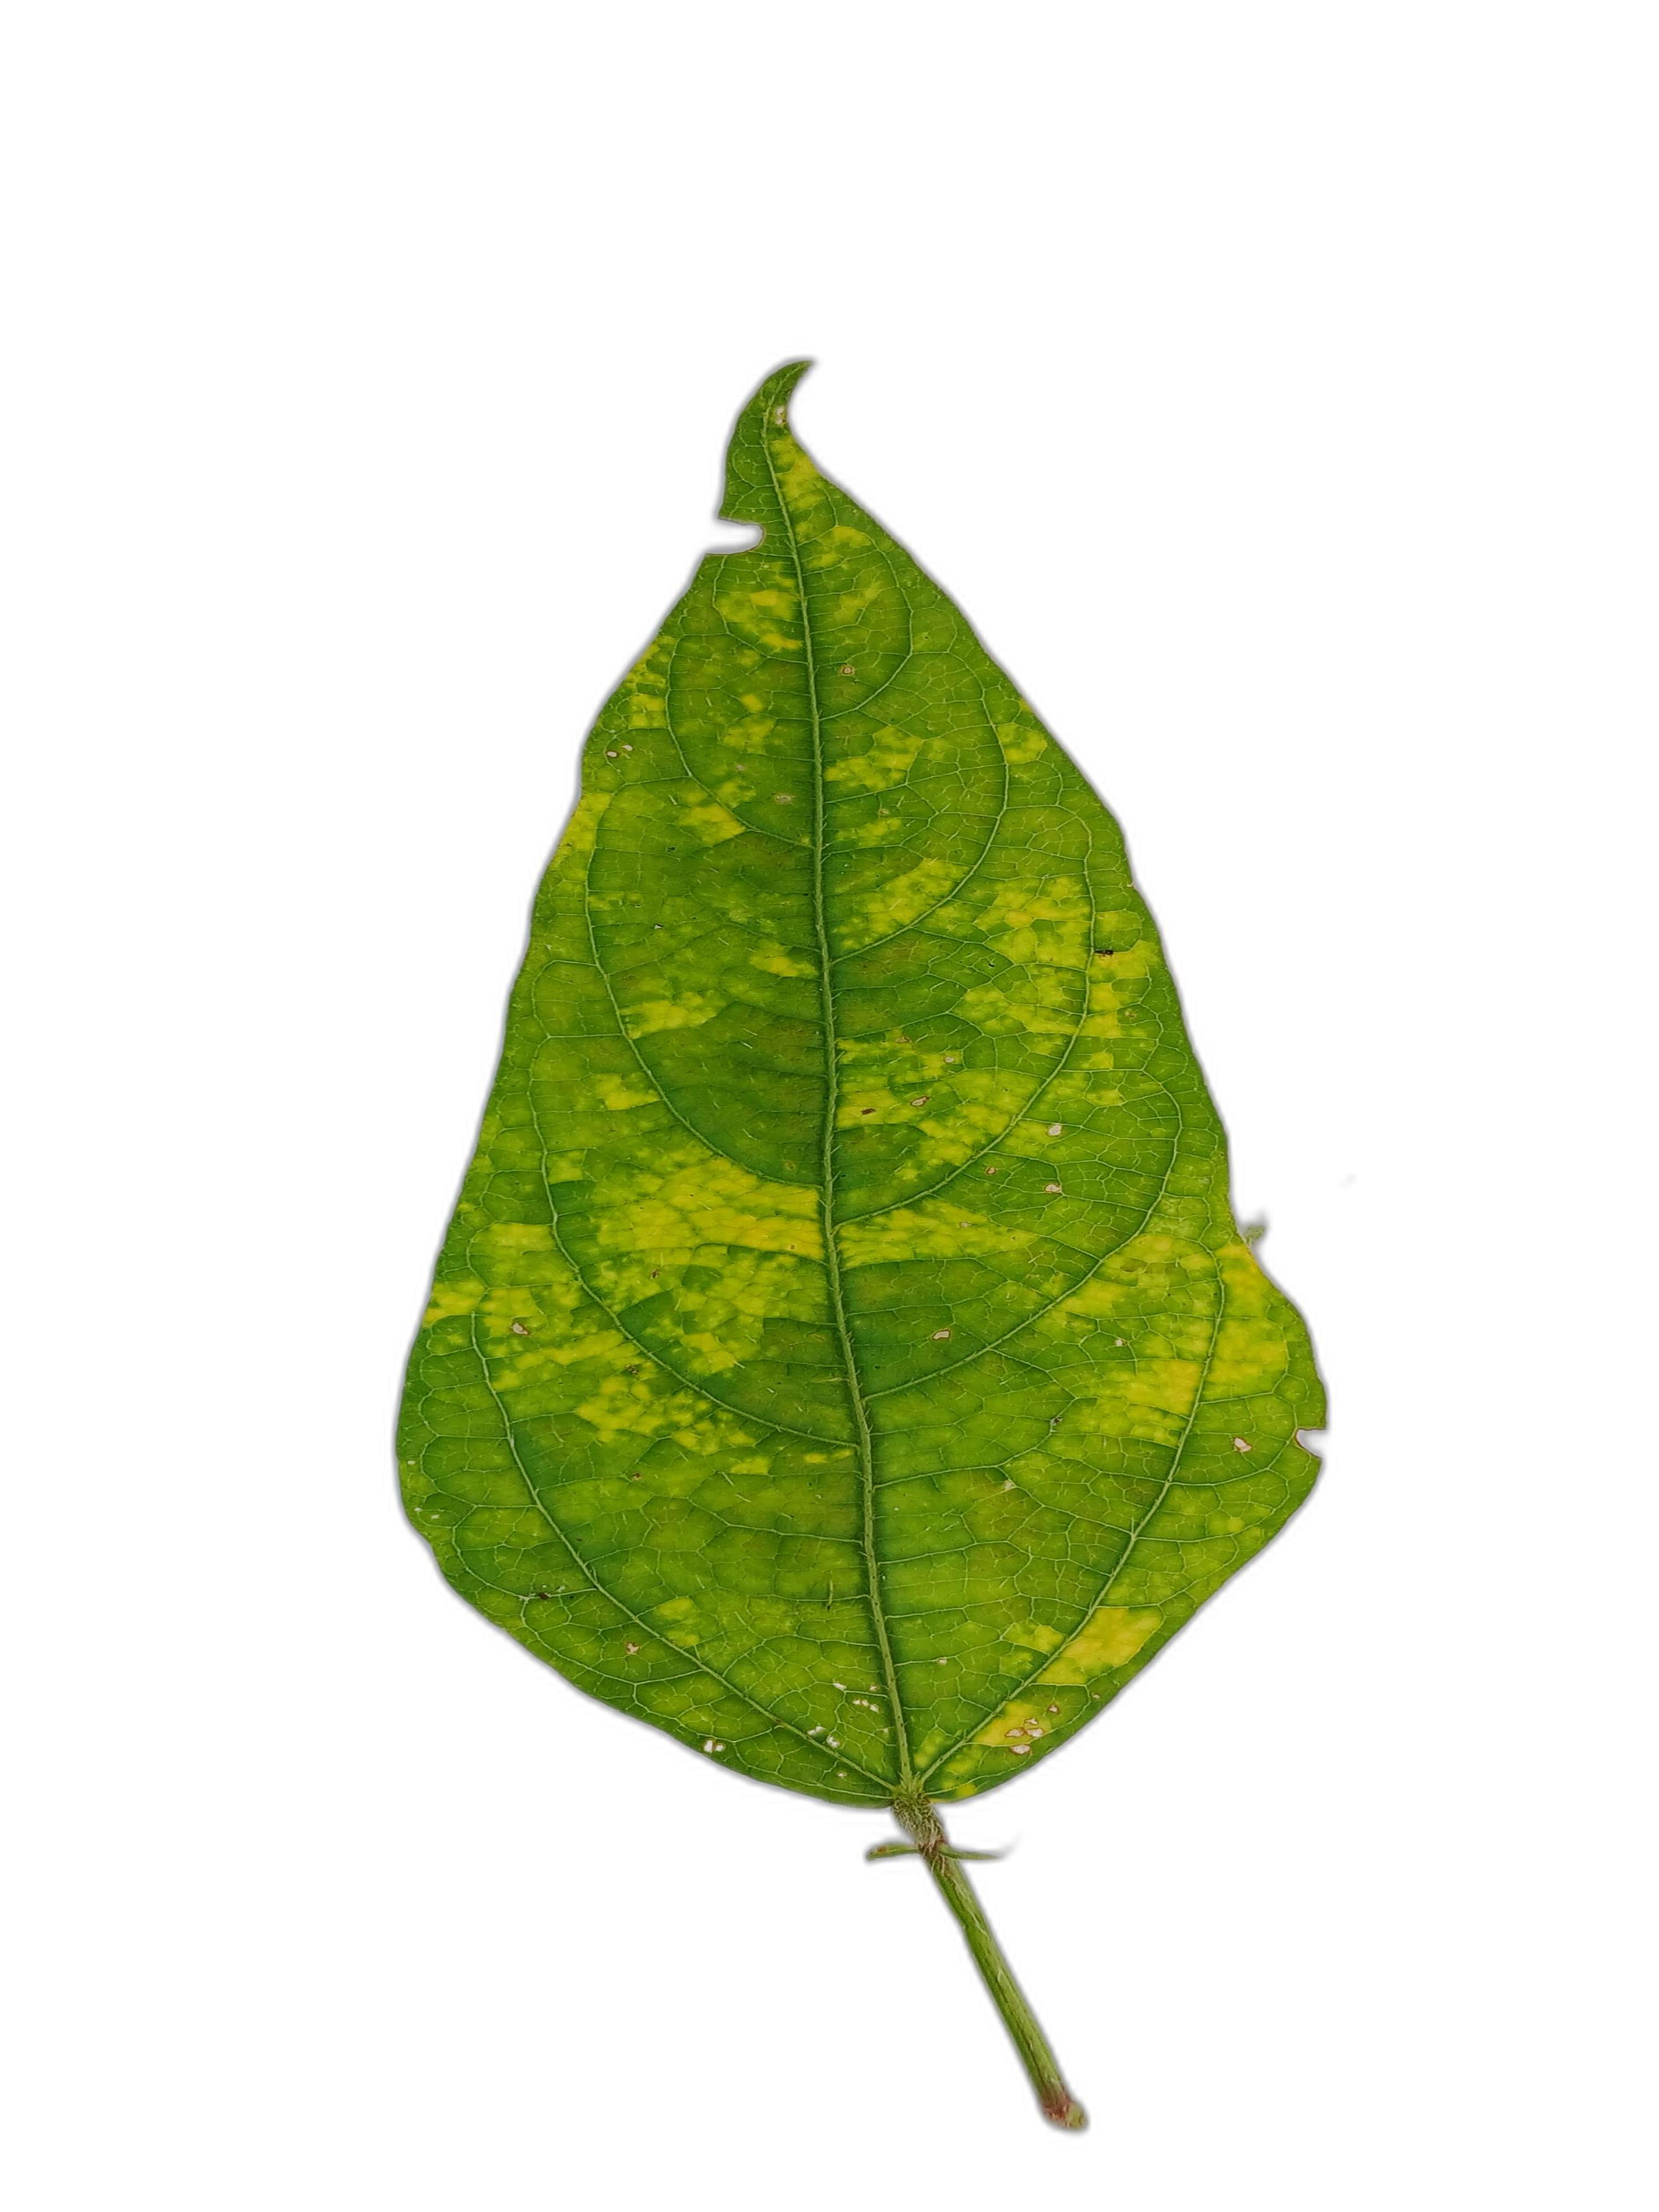
Label: Yellow Mosaic